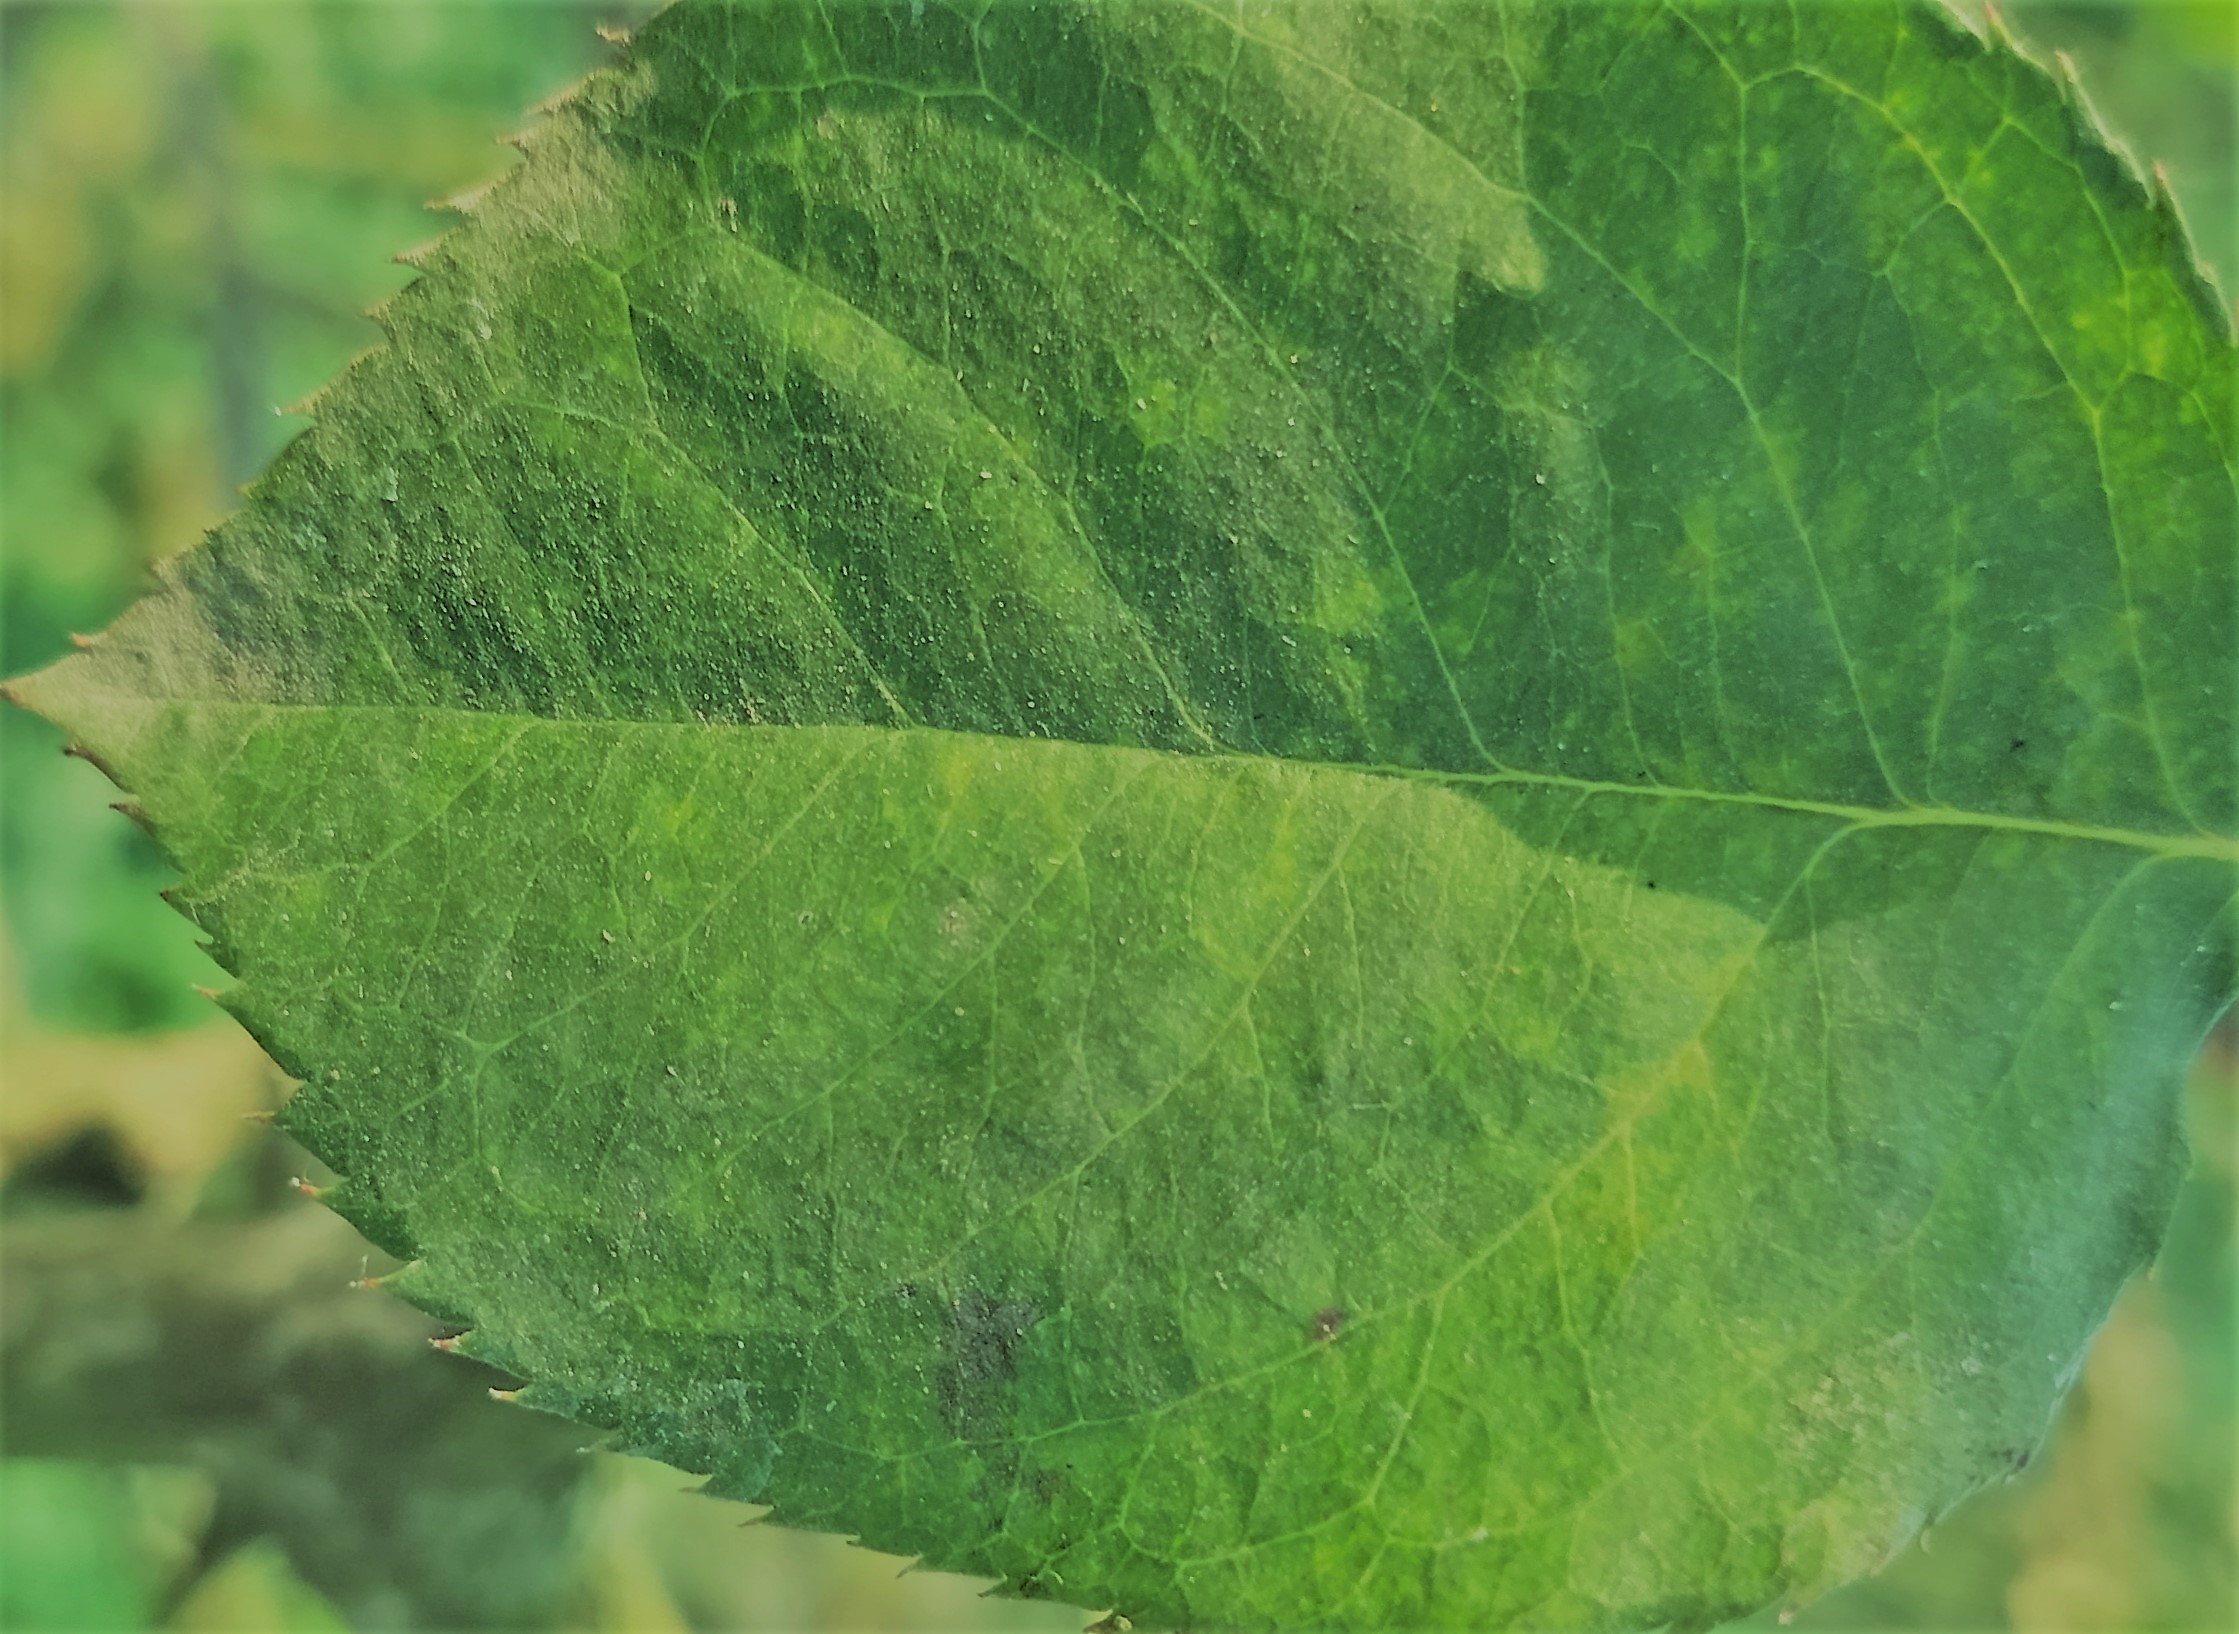
Label: Fresh Leaf